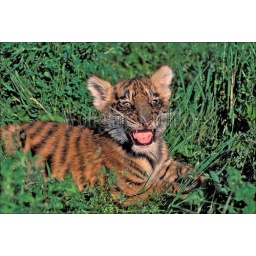
Usa, bengal tiger cub in pasture, game farm